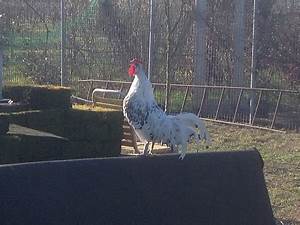
Label: gallina